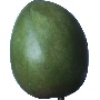
Label: Mango 1